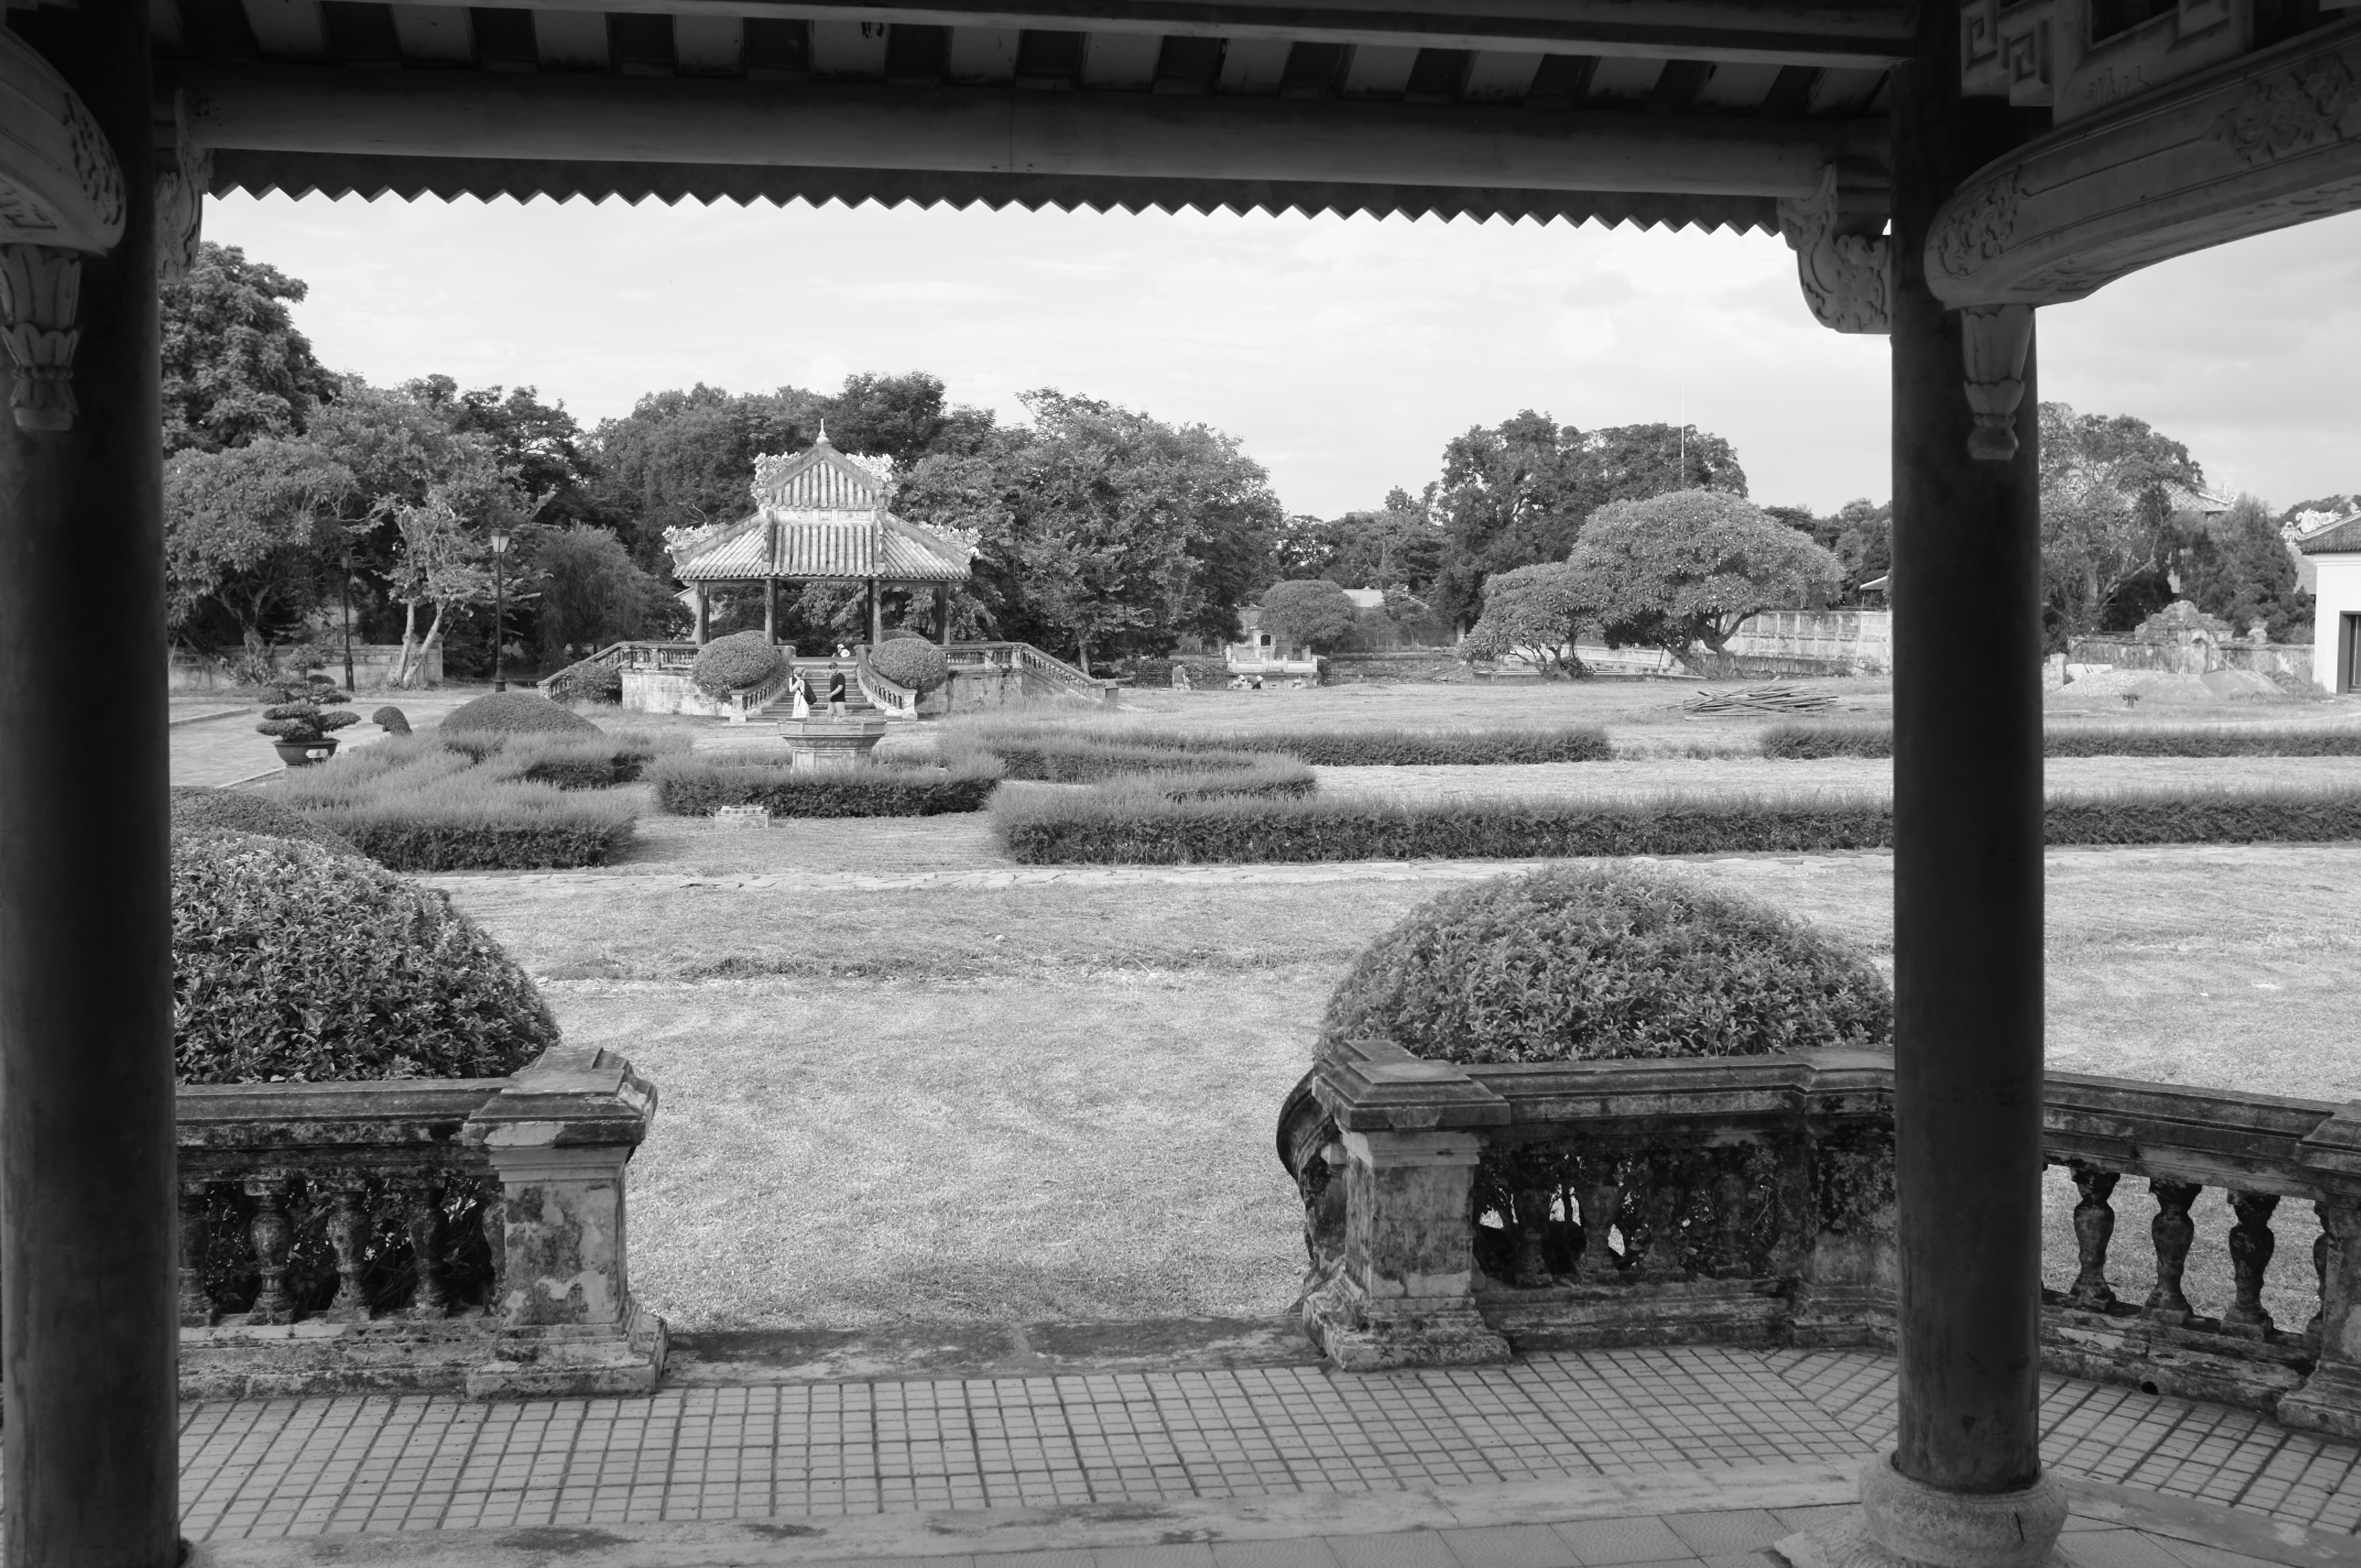
black and white, monochrome, temple, history, unesco, worldheritagesite, vietnam, kulturerbe, welterbe, citadelhue, monochrome photography, ancient history